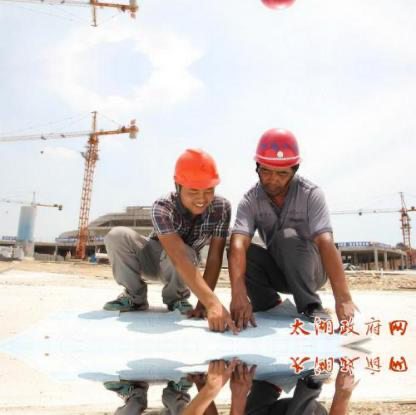
Objects in the image:
label: helmet
label: helmet
label: helmet